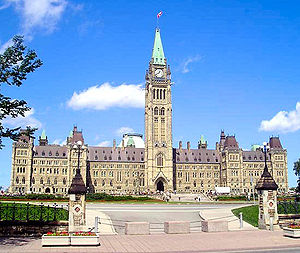
Canadas parlament
Parlamentsbygningen i Ottawa
Canadas parlament er den føderale lovgivende nationalforsamling i Canada, med sæde i rigshovedstaden Ottawa.